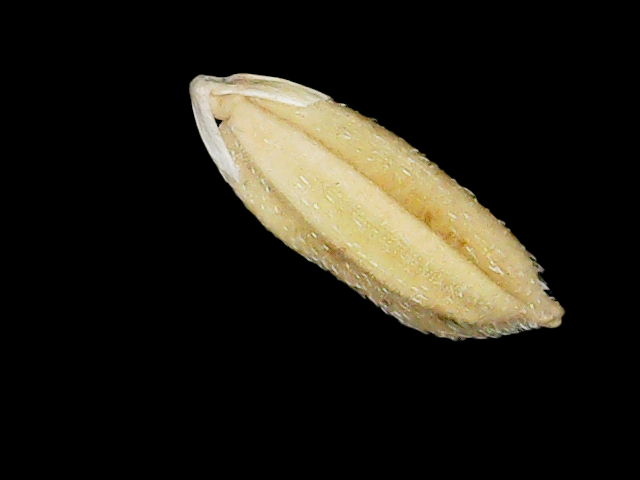
Rice variety: Bd33